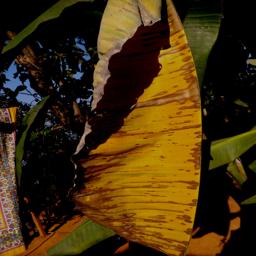
Label: MALBHOG LEAF